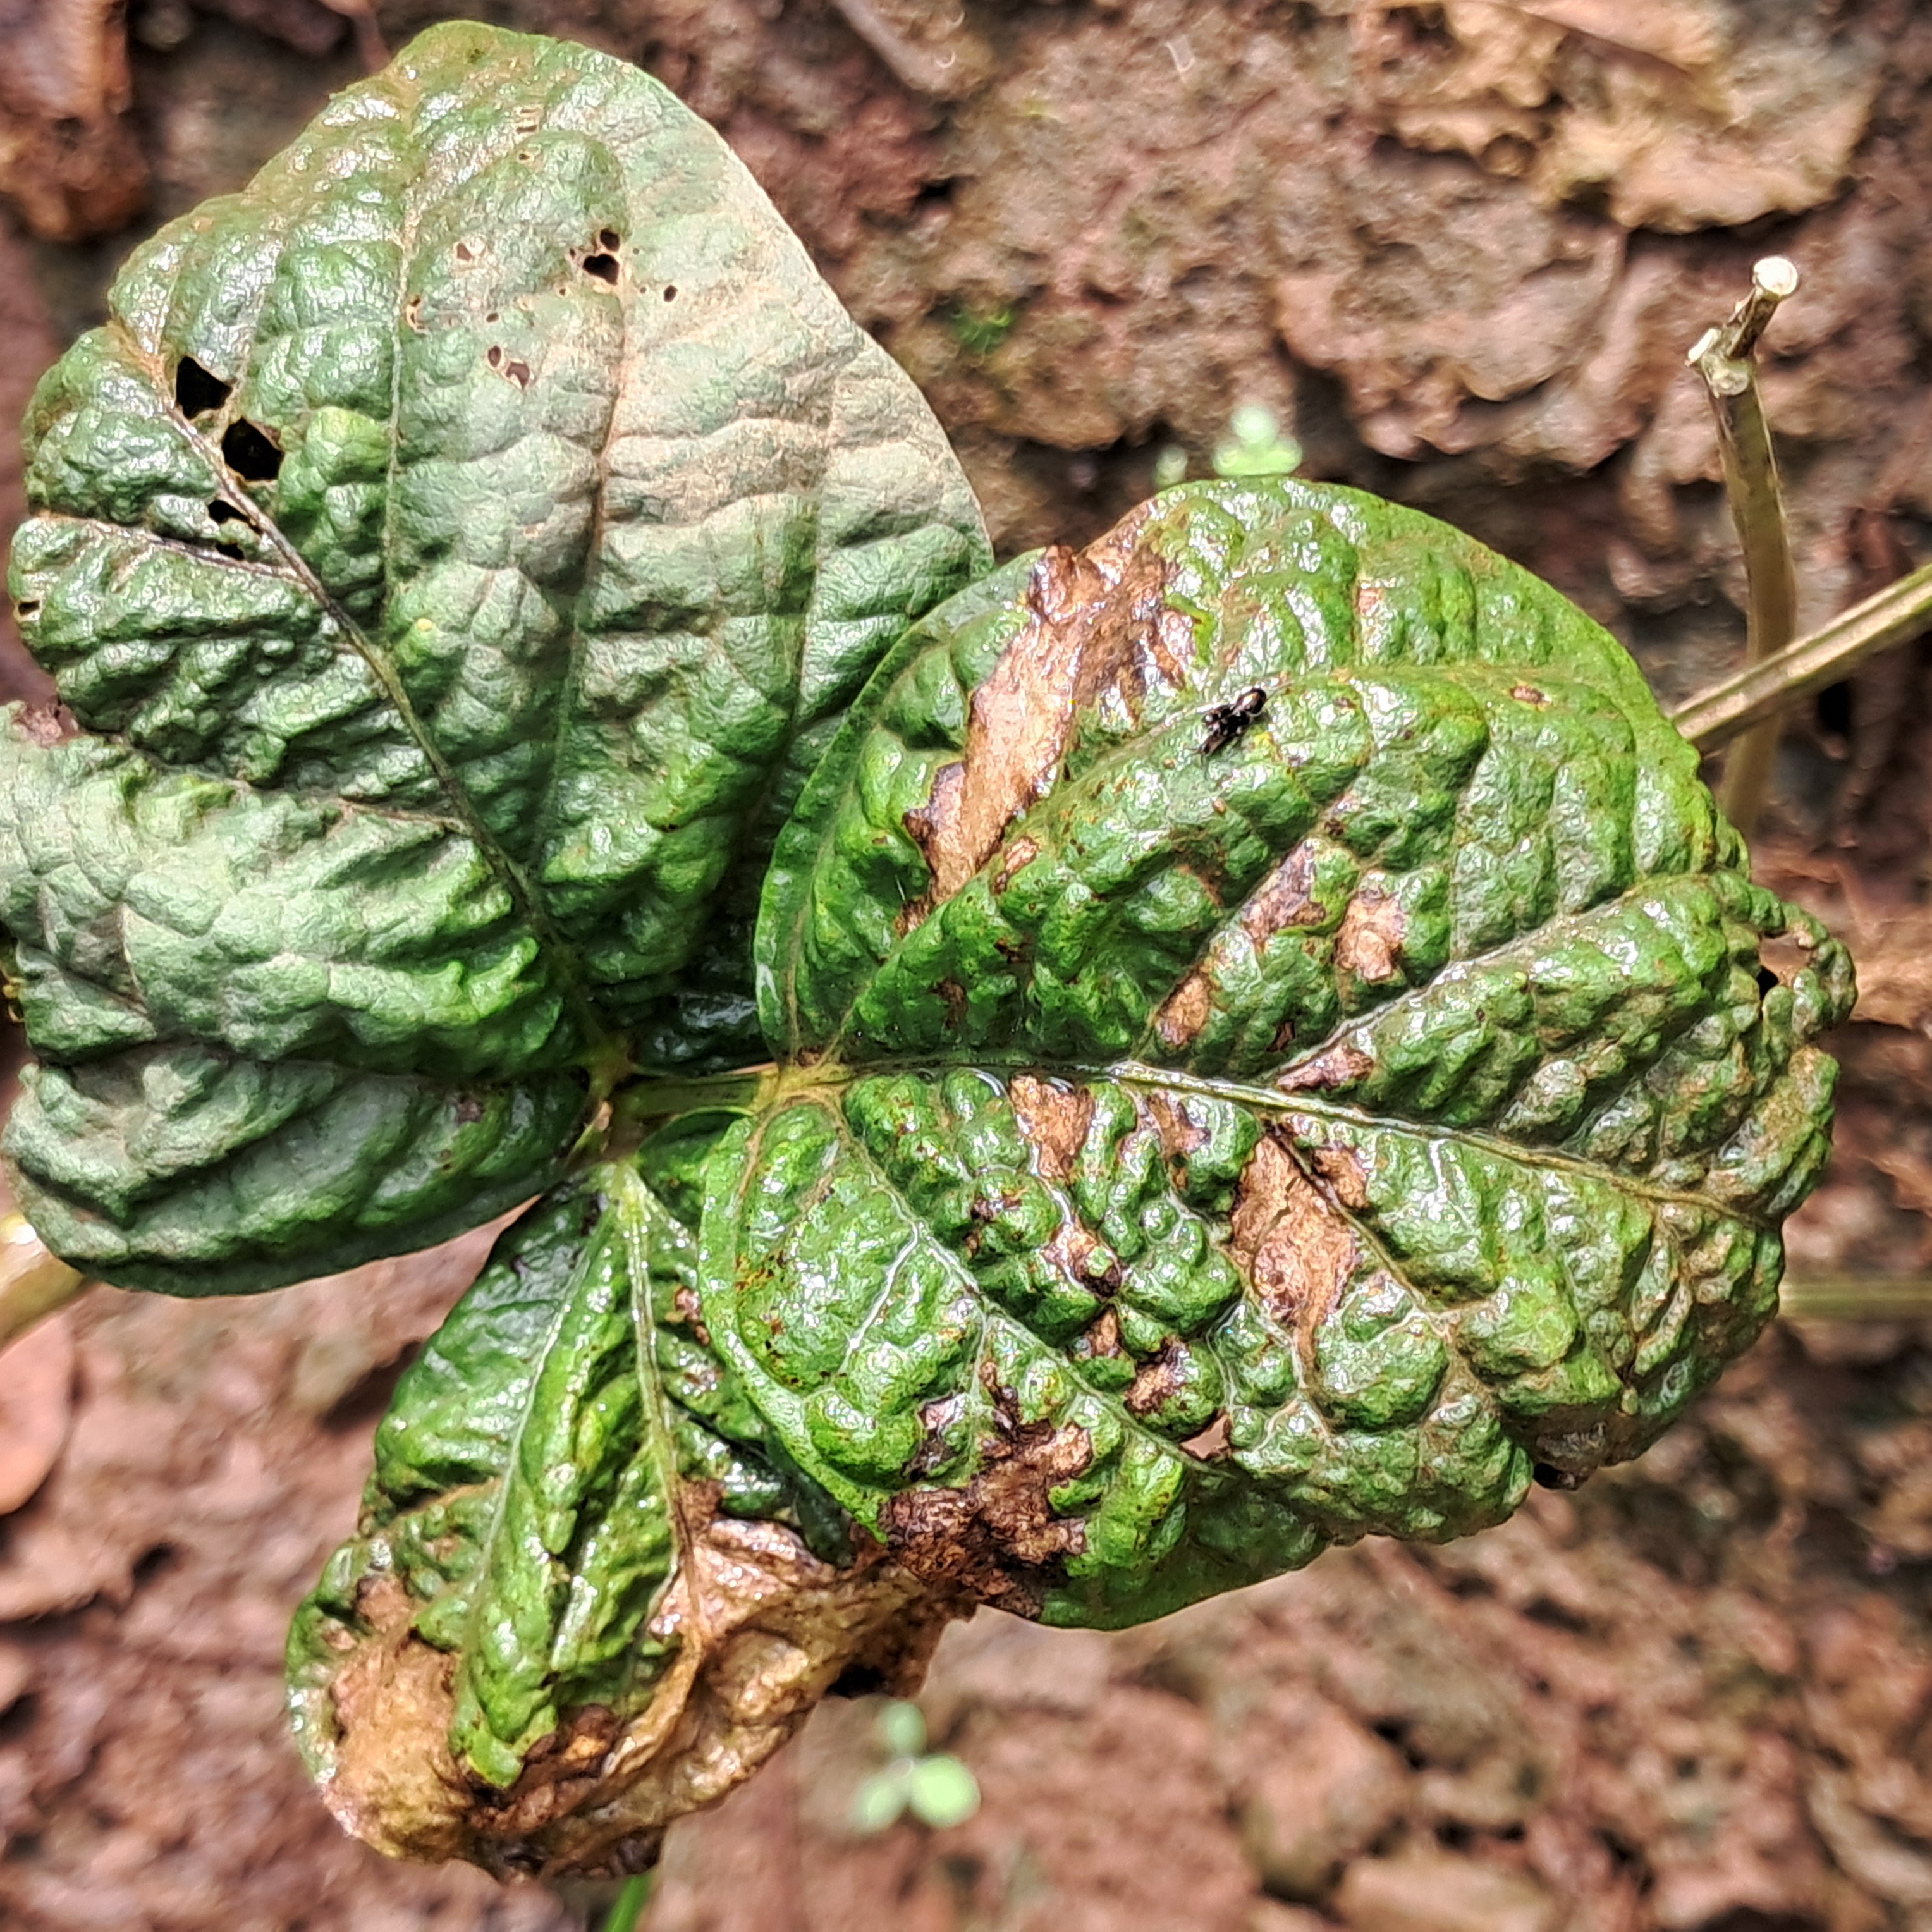
Label: Mosaic